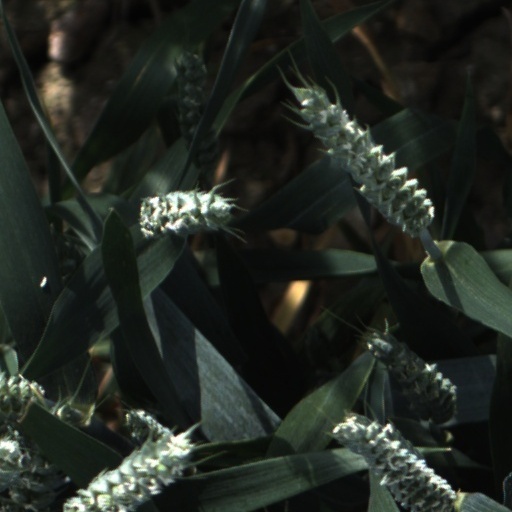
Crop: wheat